Song of Songs 8

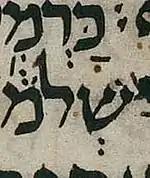
A full-color photograph of the word in the Leningrad Codex, Song of Songs 8:12, showing that the vowel under the first letter is "patah" and not "qamaz".

No doubt that this part contains the words of the man addressing the bride that 'it is delightful to him to hear her voice'.